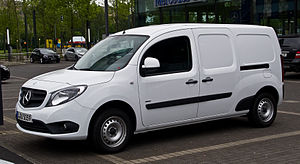
Renault Kangoo II / Specialmodeller / Mercedes-Benz Citan
Renault Kangoo II er et leisure activity vehicle fra Renault. Denne artikel omhandler den anden modelgeneration, som kom på markedet i 2008. Renault Kangoo I blev produceret i årene 1997 til 2009.